Adio people

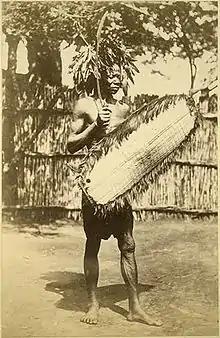
Portrait of a Zande (Makaraka) warrior

The Adio (also called Iddio or Makaraka) are an ethnic group indigenous to Central Africa, closely related to the powerful Azande or NiamNiam, occupying the Bahr-el-Ghazal west of Lado. They came originally from the country of the Kibas, north of the Welle River. They do not extract the incisors.